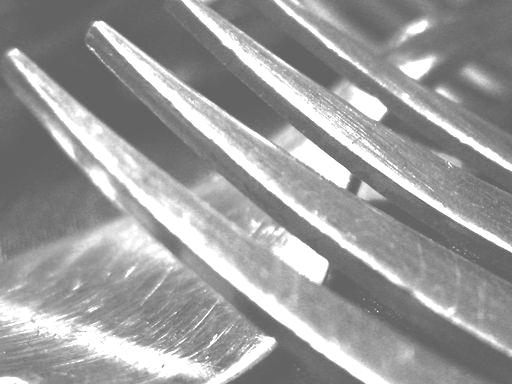
Material: metal